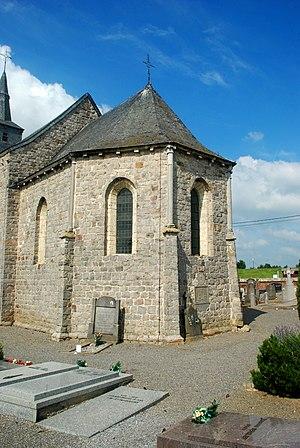
Belgique - Brabant wallon - Jodoigne - Piétrain - Chapelle Sainte-Catherine d'Herbais
La chapelle Sainte-Catherine est une chapelle catholique de style gothique située à Herbais, un hameau de Piétrain, village dépendant de la ville belge de Jodoigne en province du Brabant wallon.